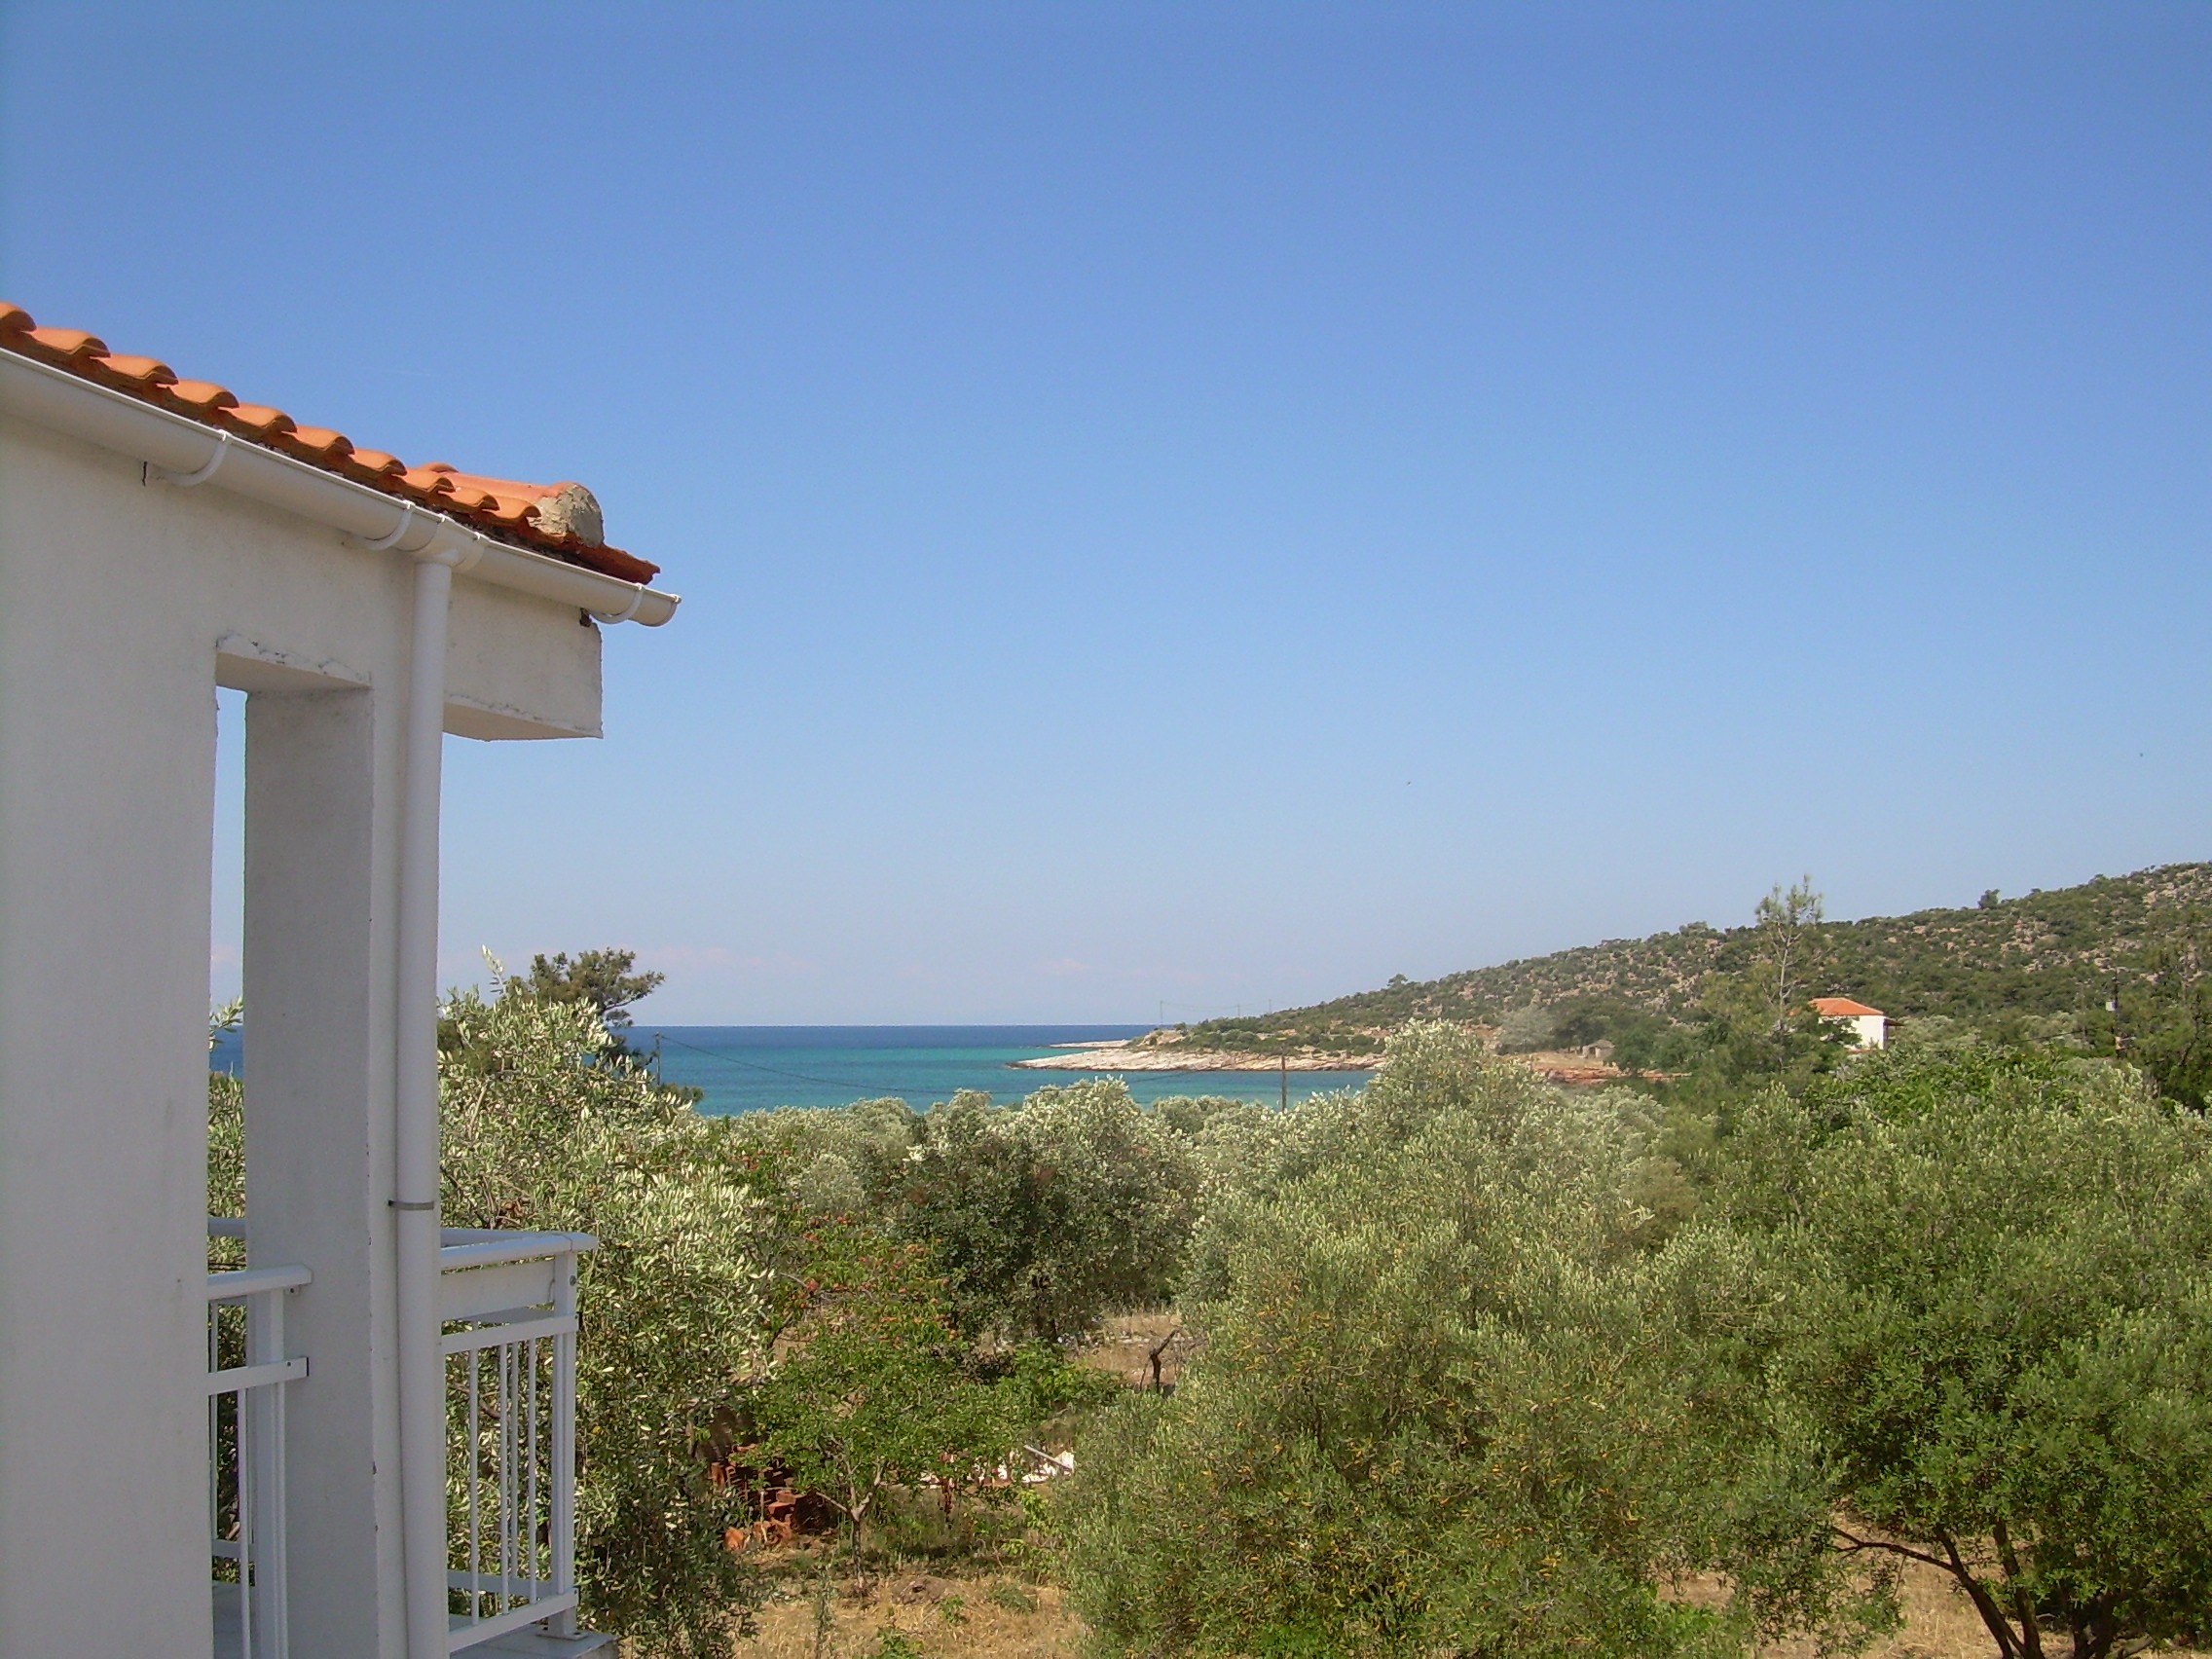
sea, coast, villa, vacation, cottage, property, greece, estate, sea view, real estate, thassos